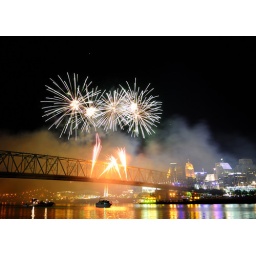
boats under the bridge